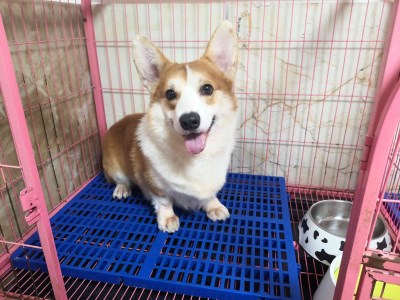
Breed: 2909-n000116-Cardigan